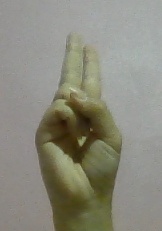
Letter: taa